Miles Messenger

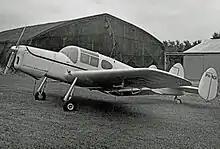
Messenger 2A registered in the Netherlands at White Waltham Airfield in 1954

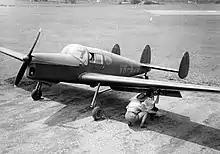
Messenger VH-BJM registered in Australia circa 1963

Seventeen of the 21 Messenger 1s produced survived the war, and when retired from RAF duties most were converted for civilian use as the "Messenger 4A". They were flown by private pilots and business owners.